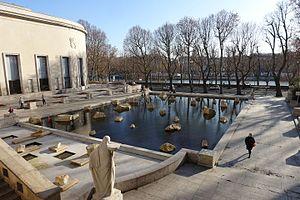
La fontaine du palais de Tokyo est une fontaine située au sein du palais de Tokyo, dans le 16ᵉ arrondissement de Paris.
Cet article recense les fontaines du 16ᵉ arrondissement de Paris, en France.